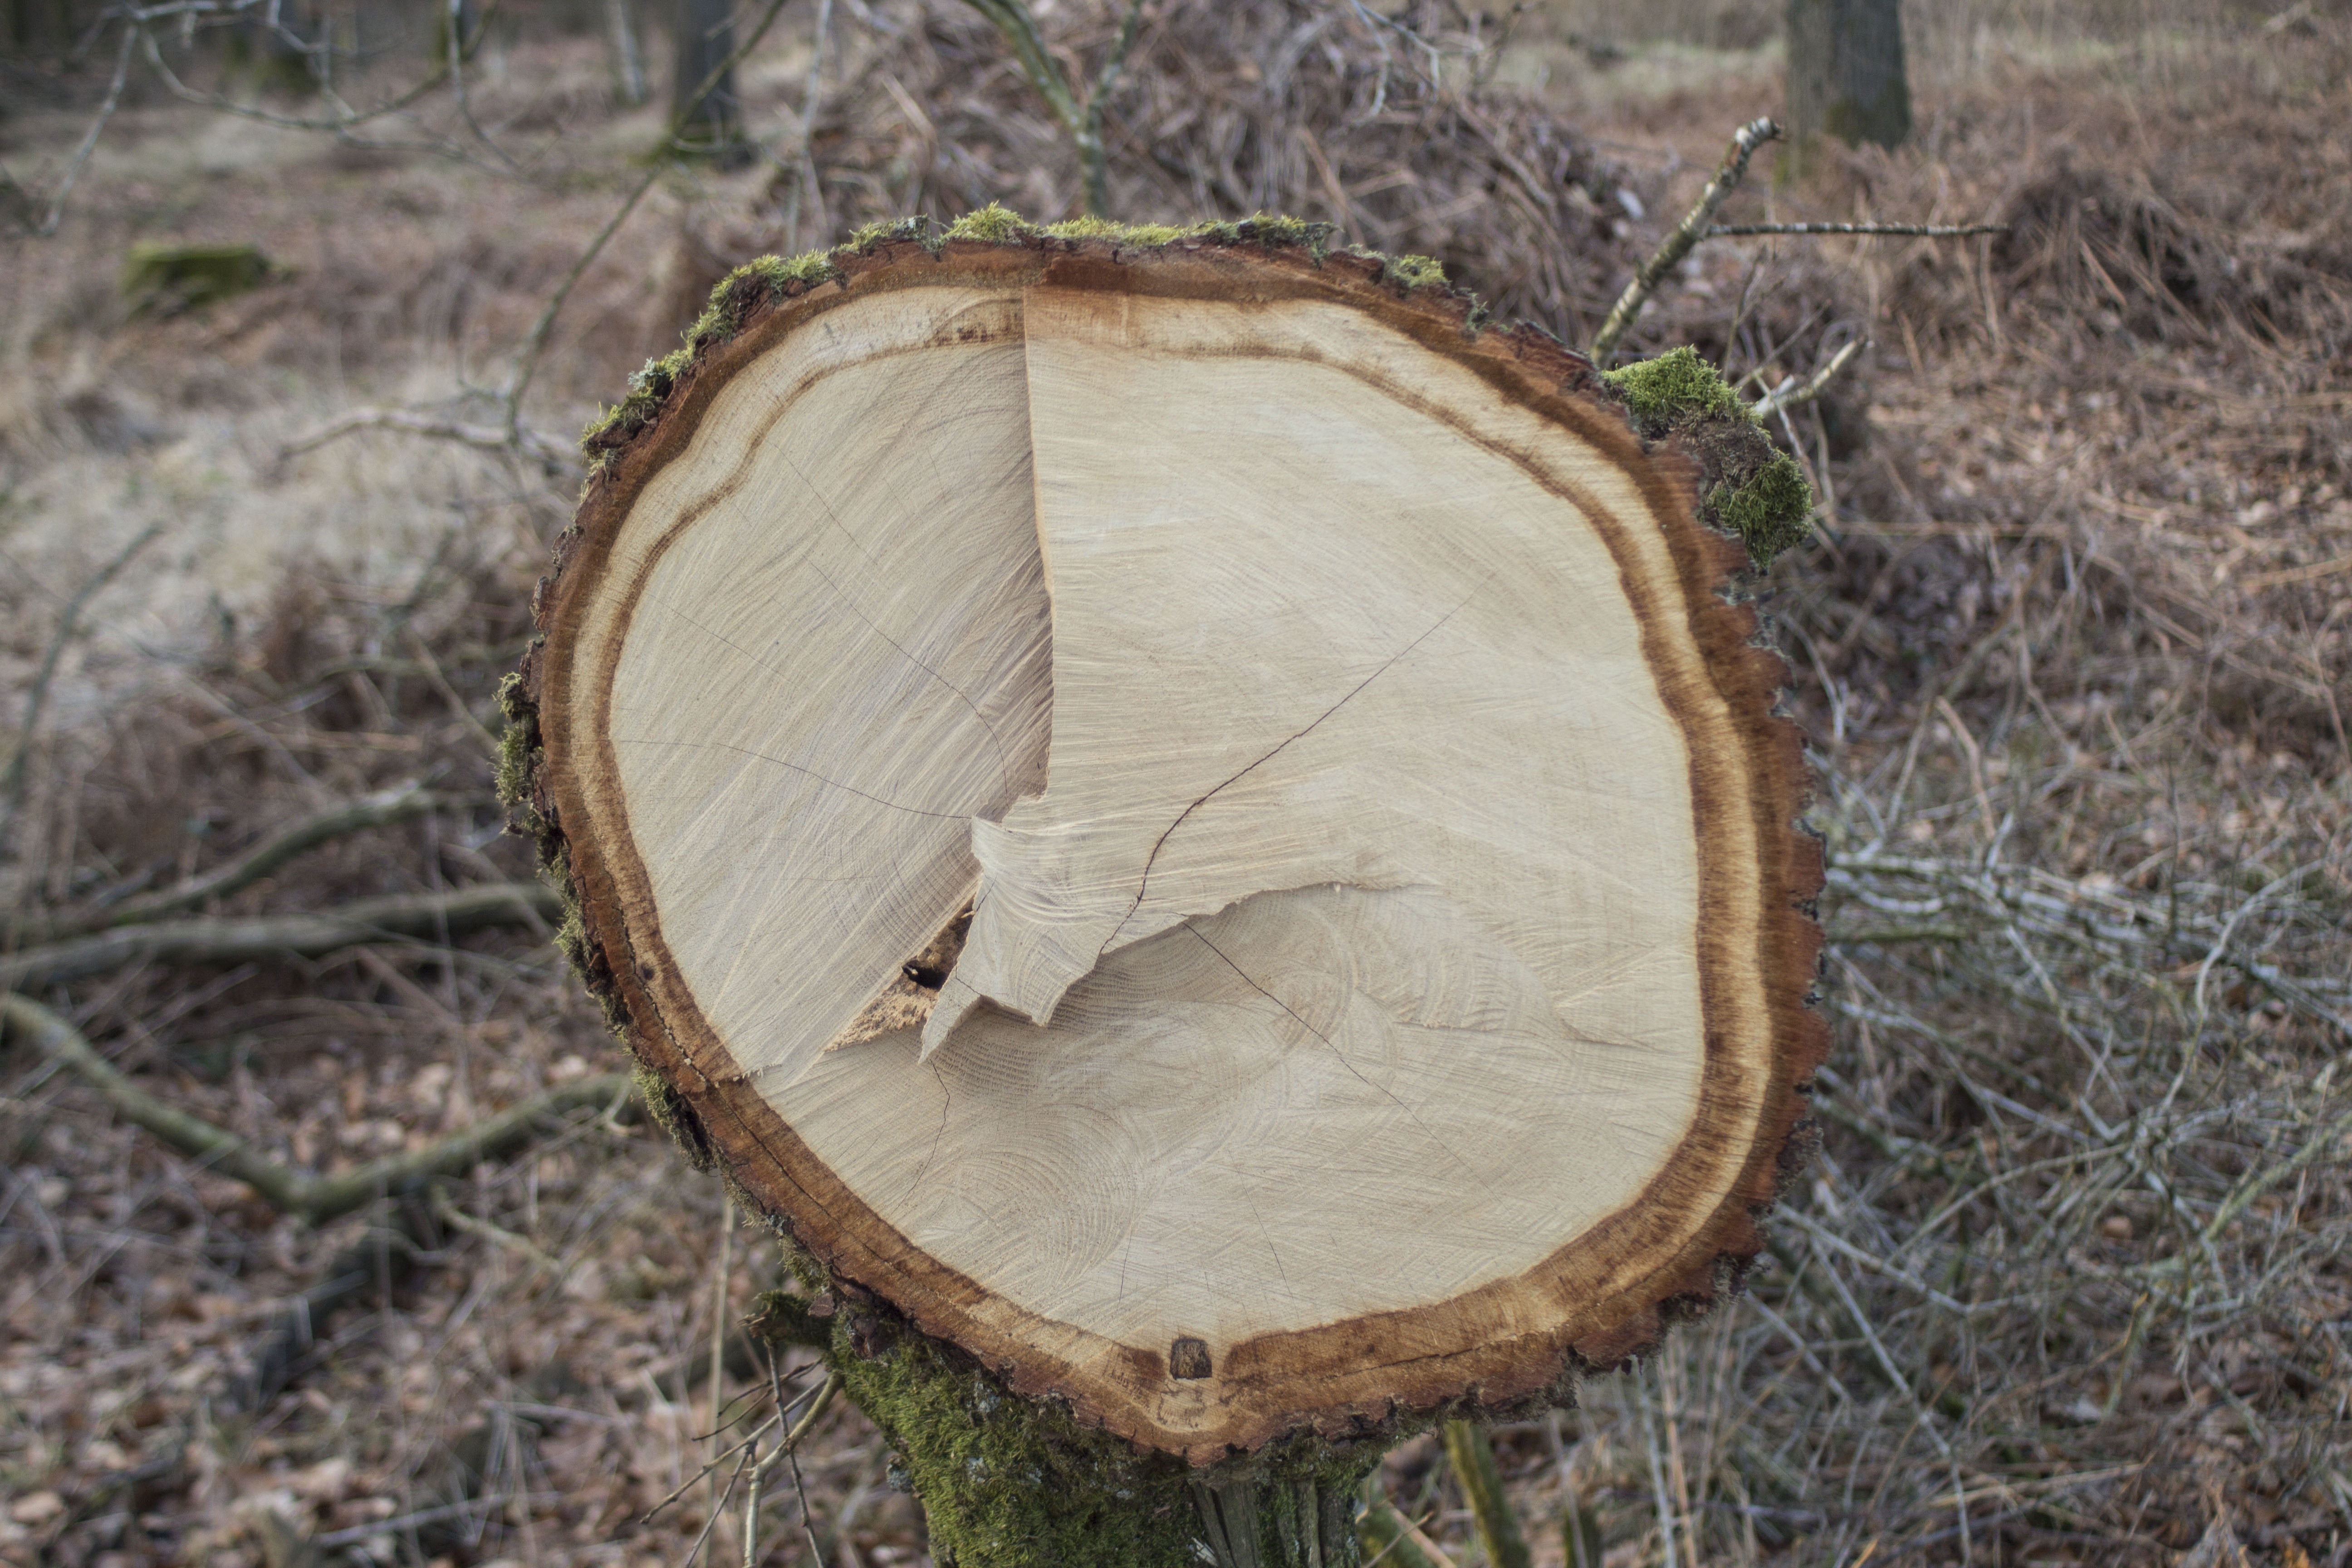
tree, forest, plant, wood, trunk, bark, log, soil, lumber, coconut, like, woodland, tree stump, annual rings, sawed off, man made object, woody plant, penny bun